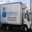
Label: truck